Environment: real
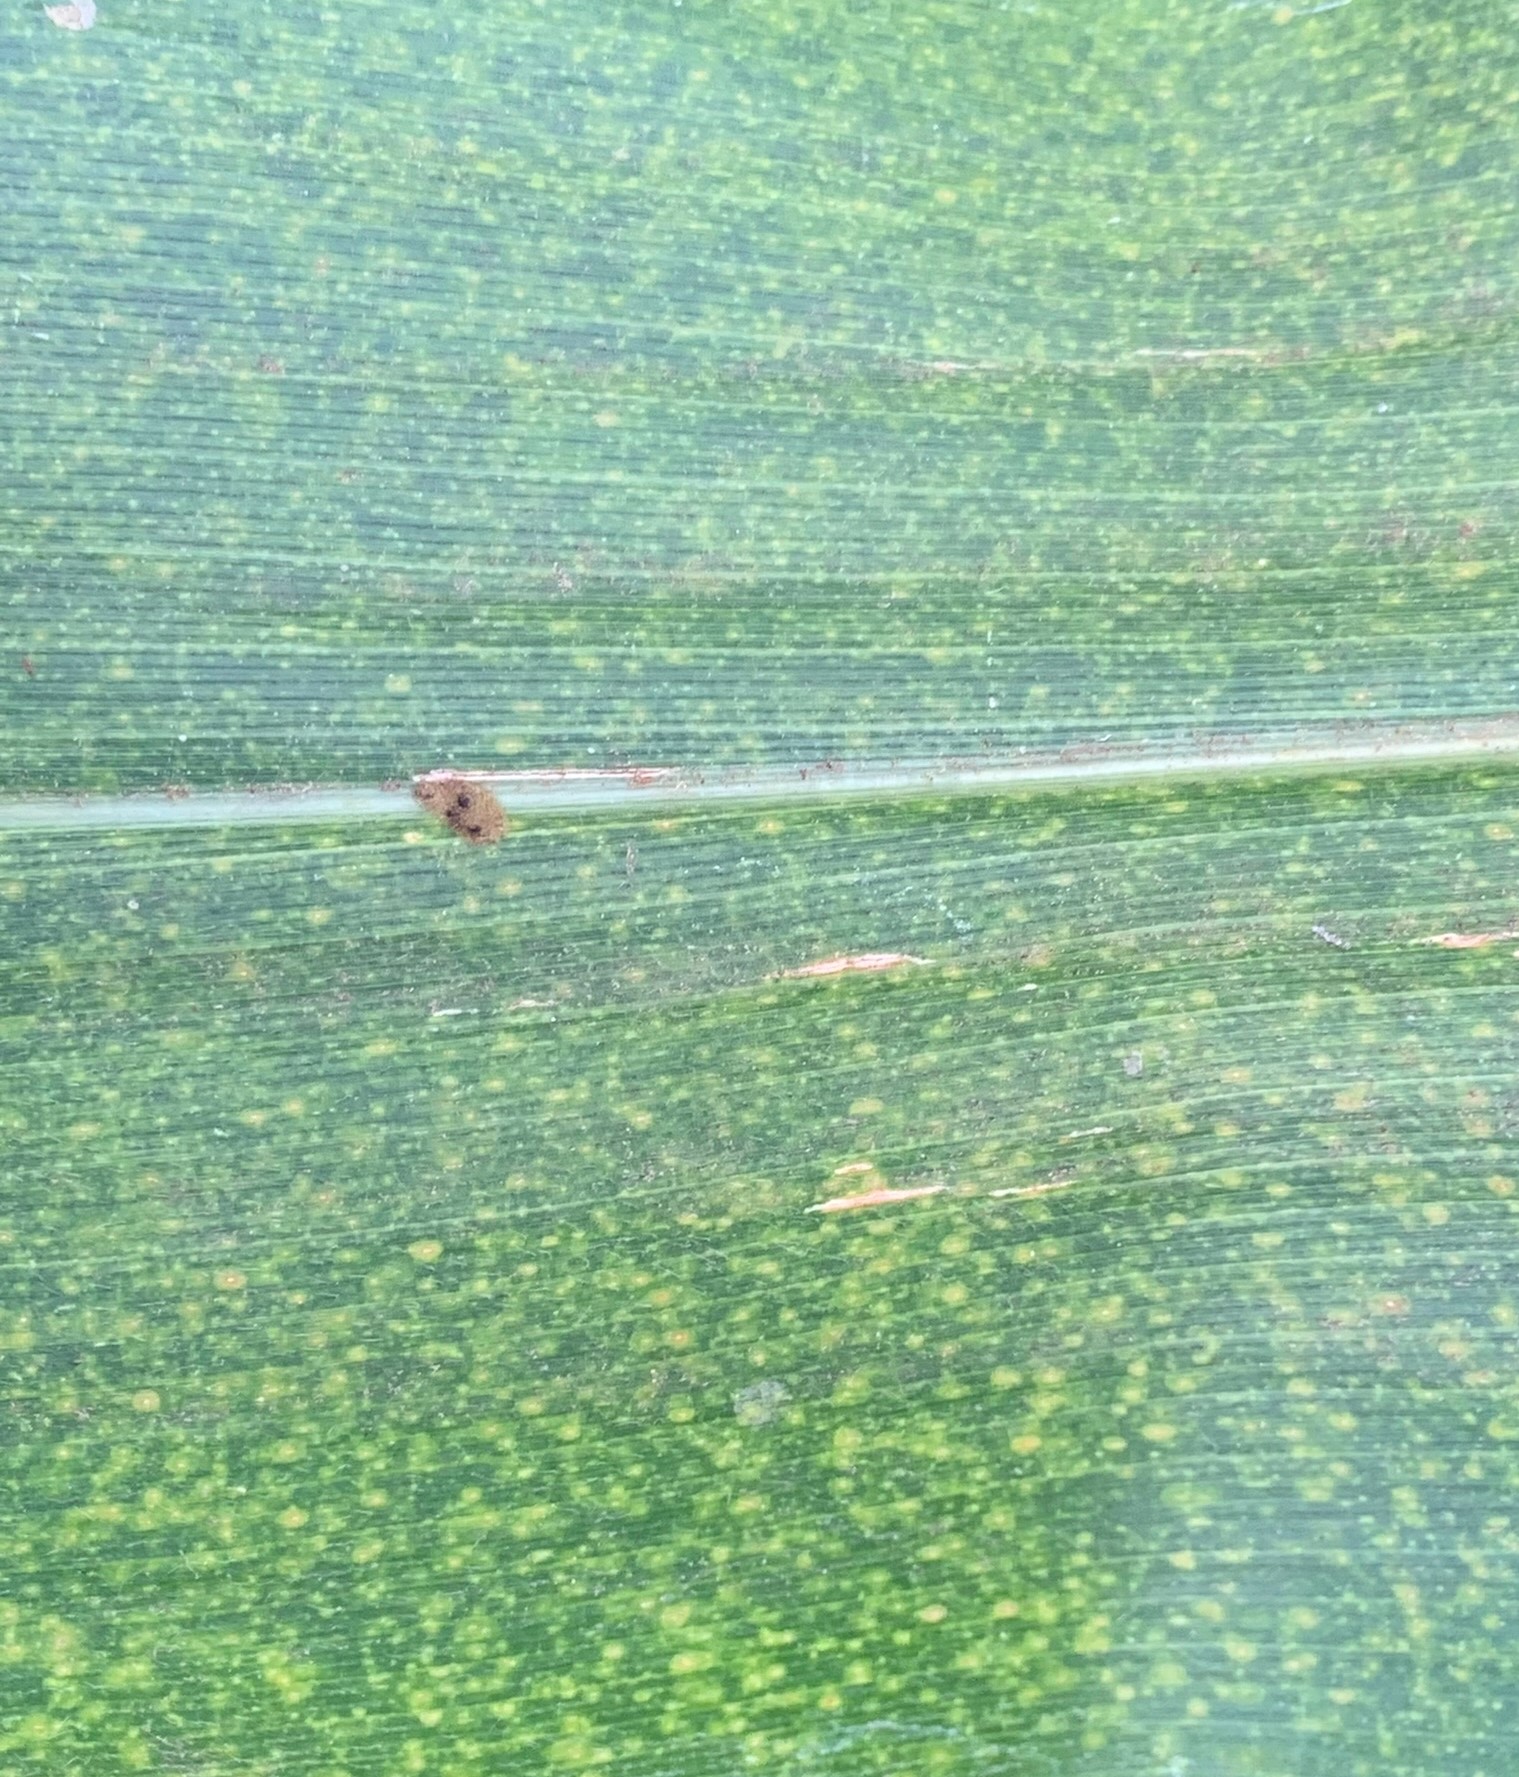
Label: lethal_necrosis